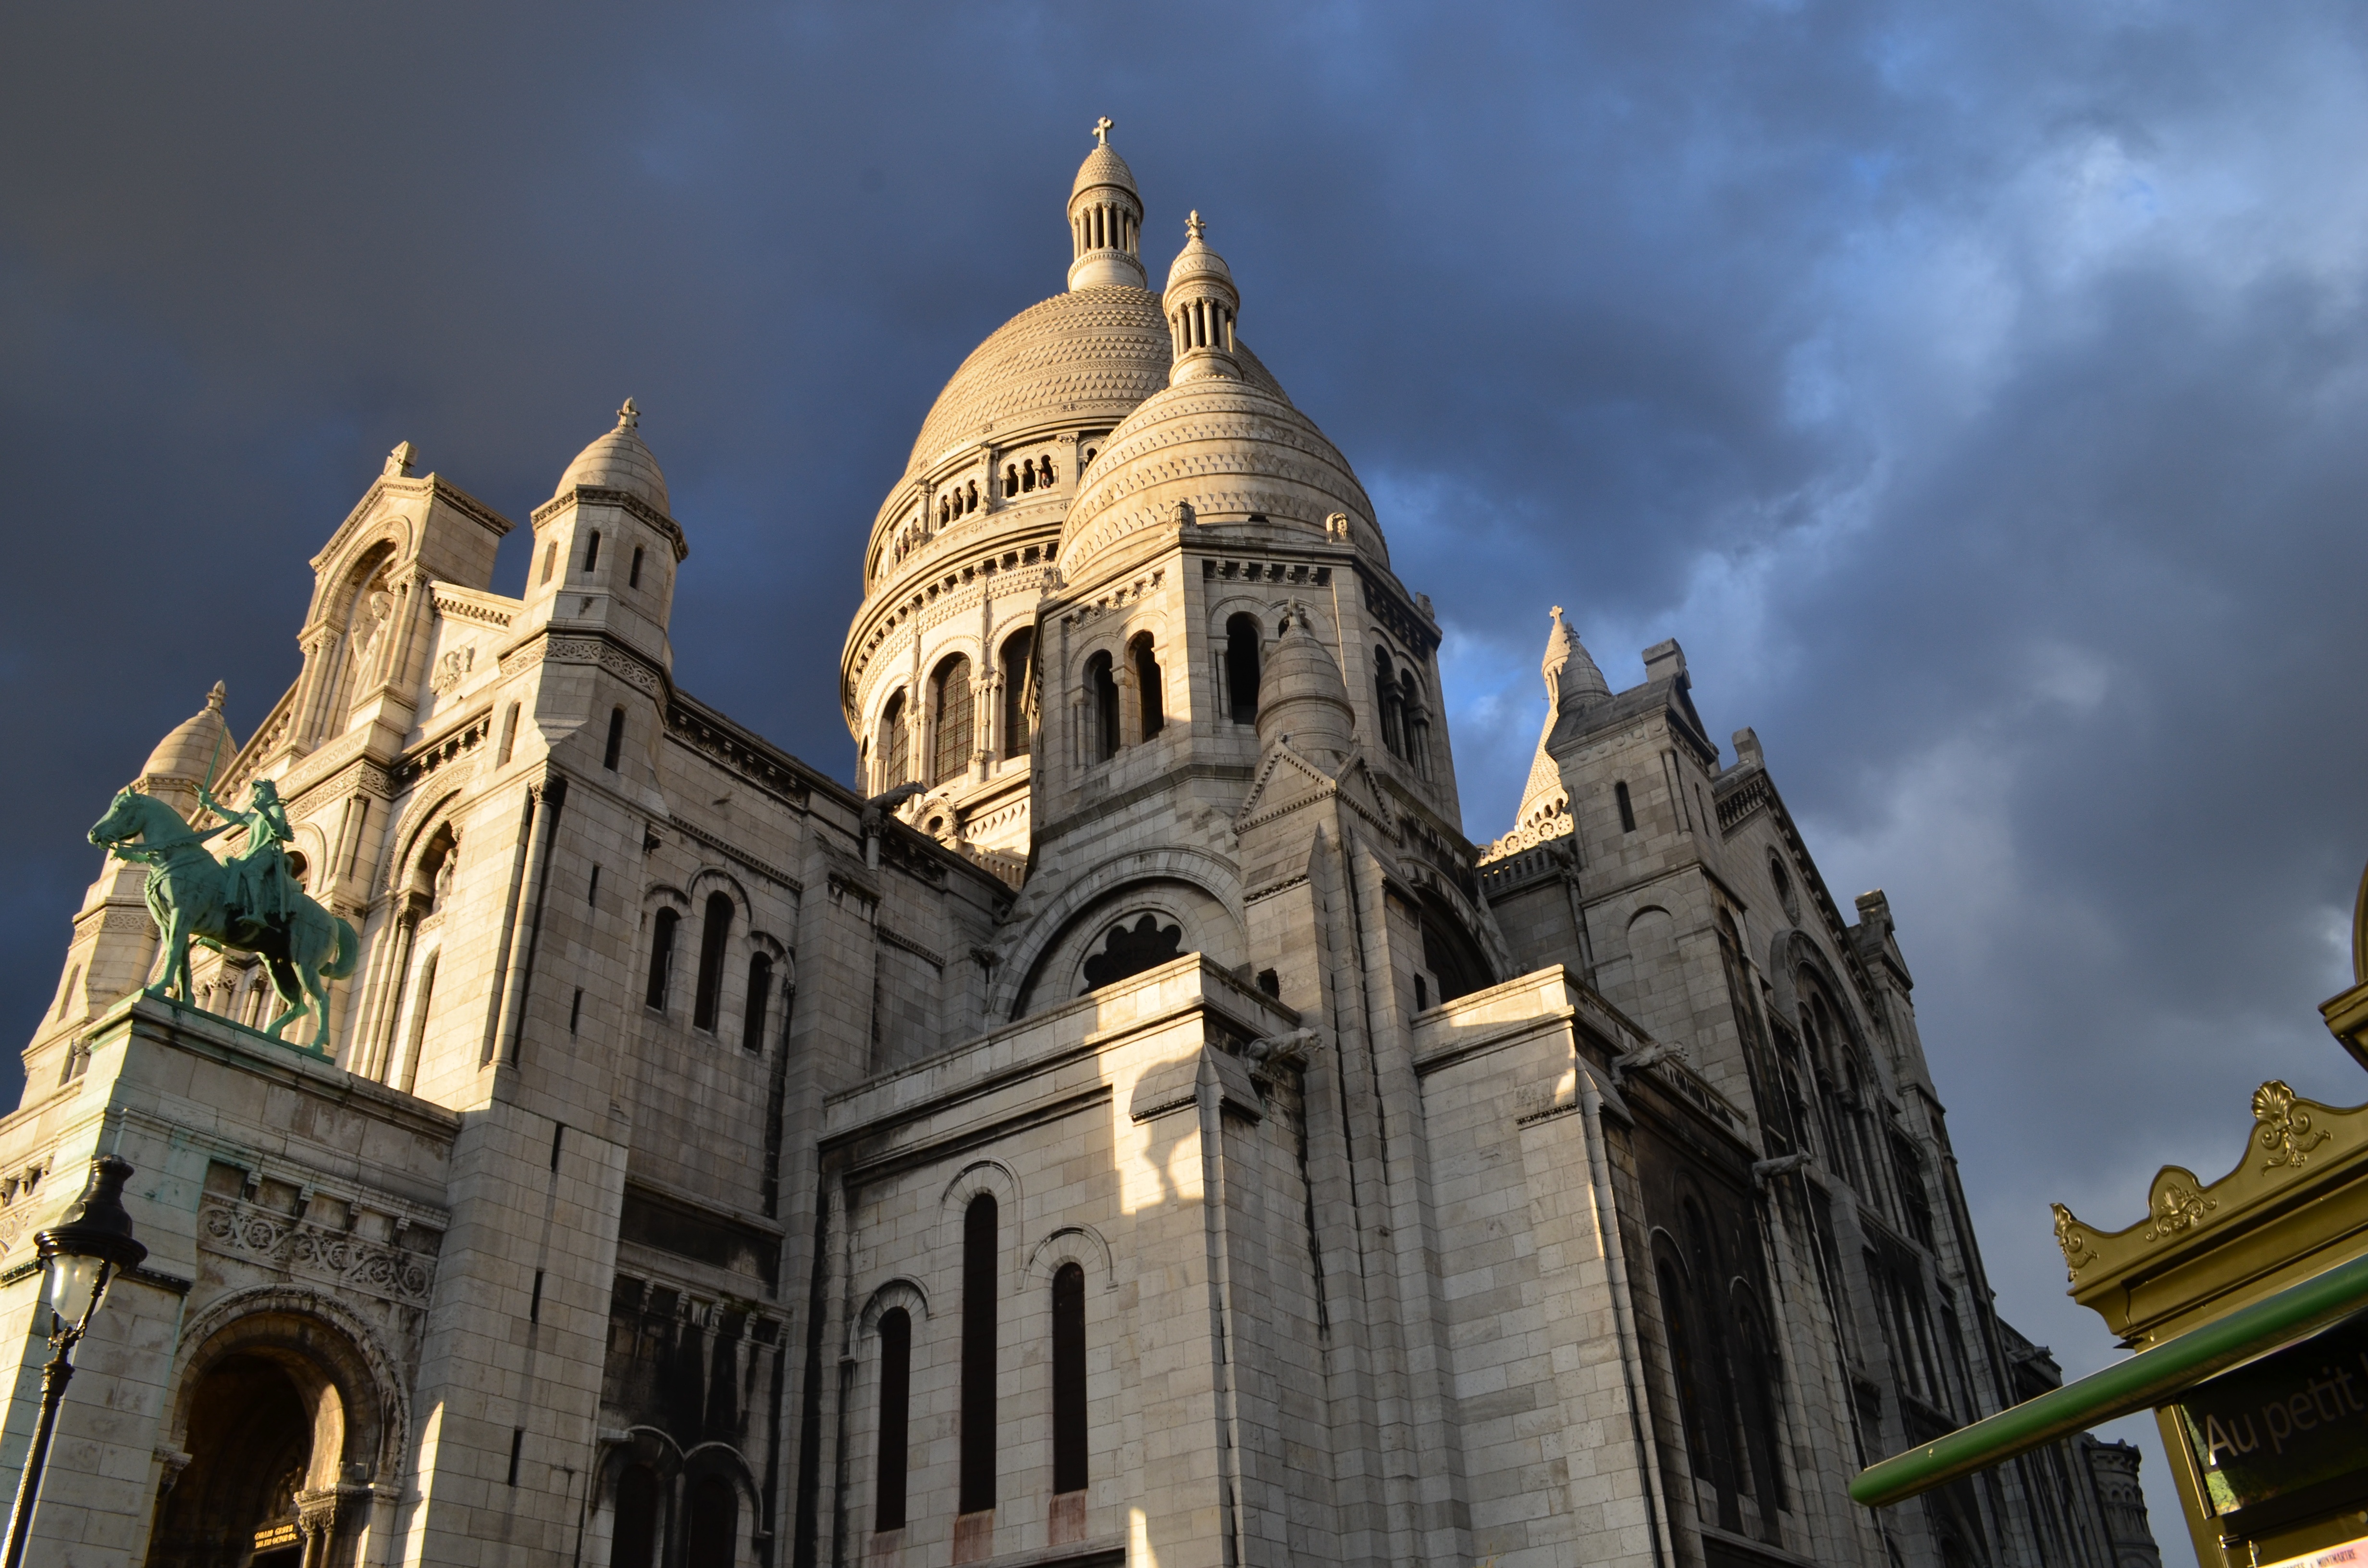
building, paris, france, landmark, facade, church, cathedral, place of worship, spire, montmartre, basilica, sacred heart